Pat Pieper

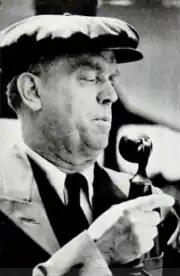
Pat Pieper in 1963

Frank "Pat" Pieper (February 17, 1886 – October 22, 1974) was an American baseball announcer. He served as the Chicago Cubs field (public address) announcer from 1916 to 1974, a span of 59 years.